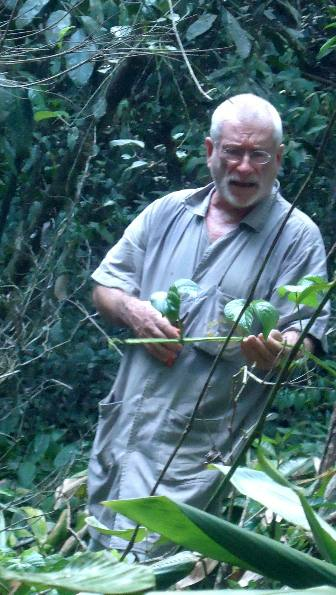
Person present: Yes